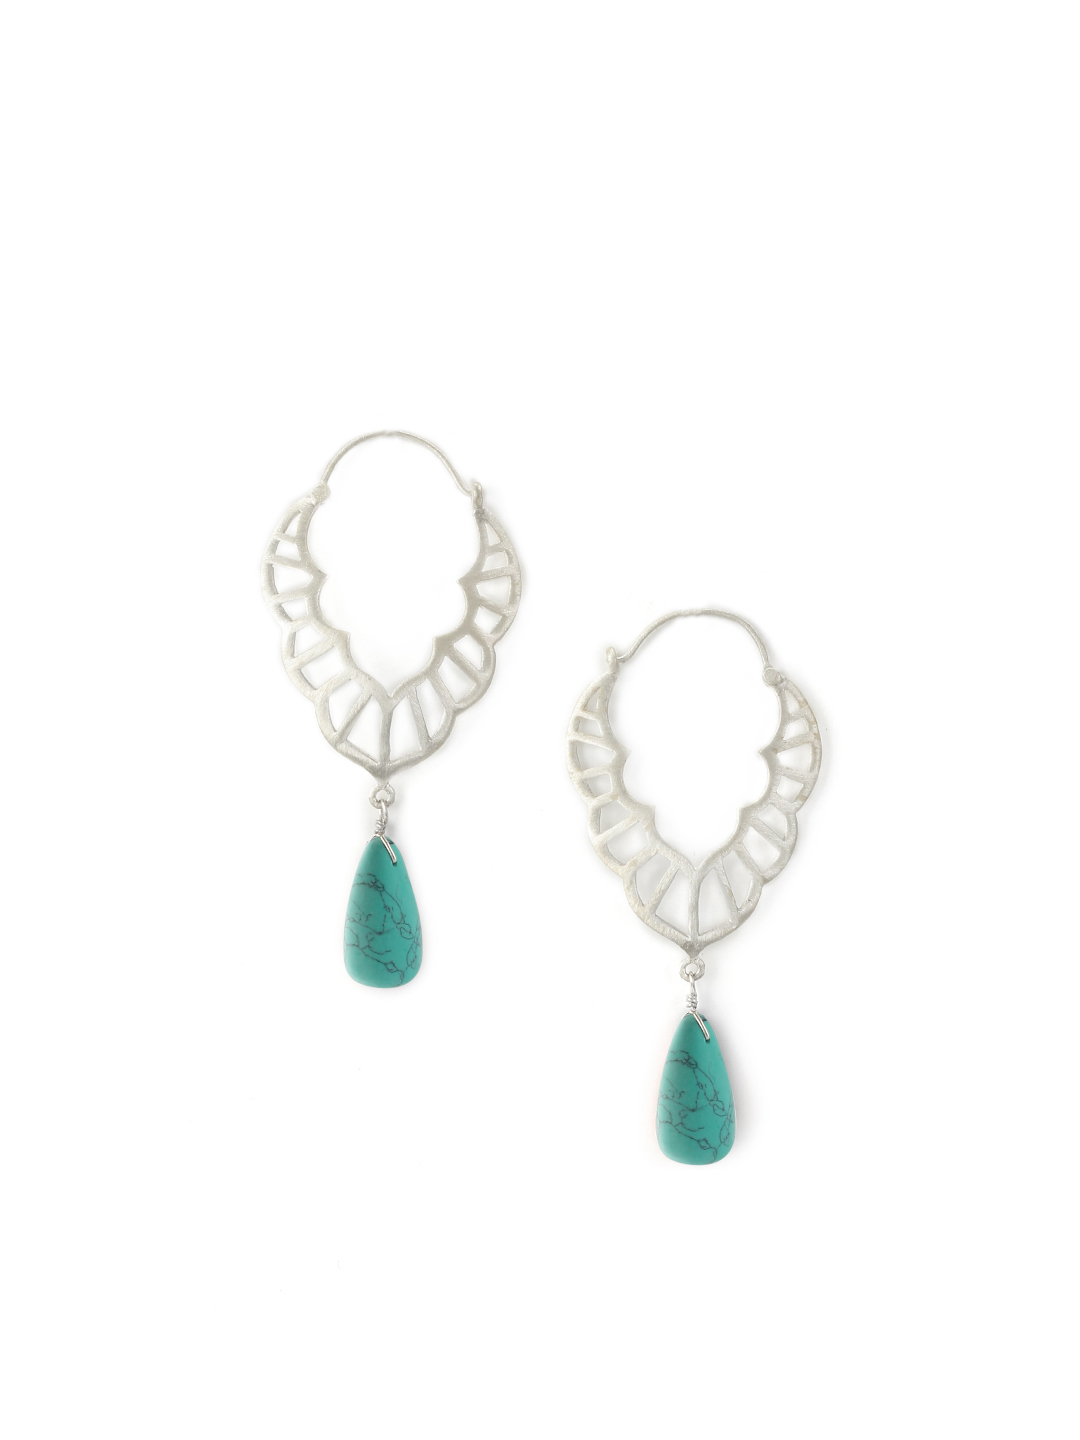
Rreverie Silver Earrings
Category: Accessories / Jewellery / Earrings
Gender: Women
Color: Silver
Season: Fall 2012
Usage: Casual